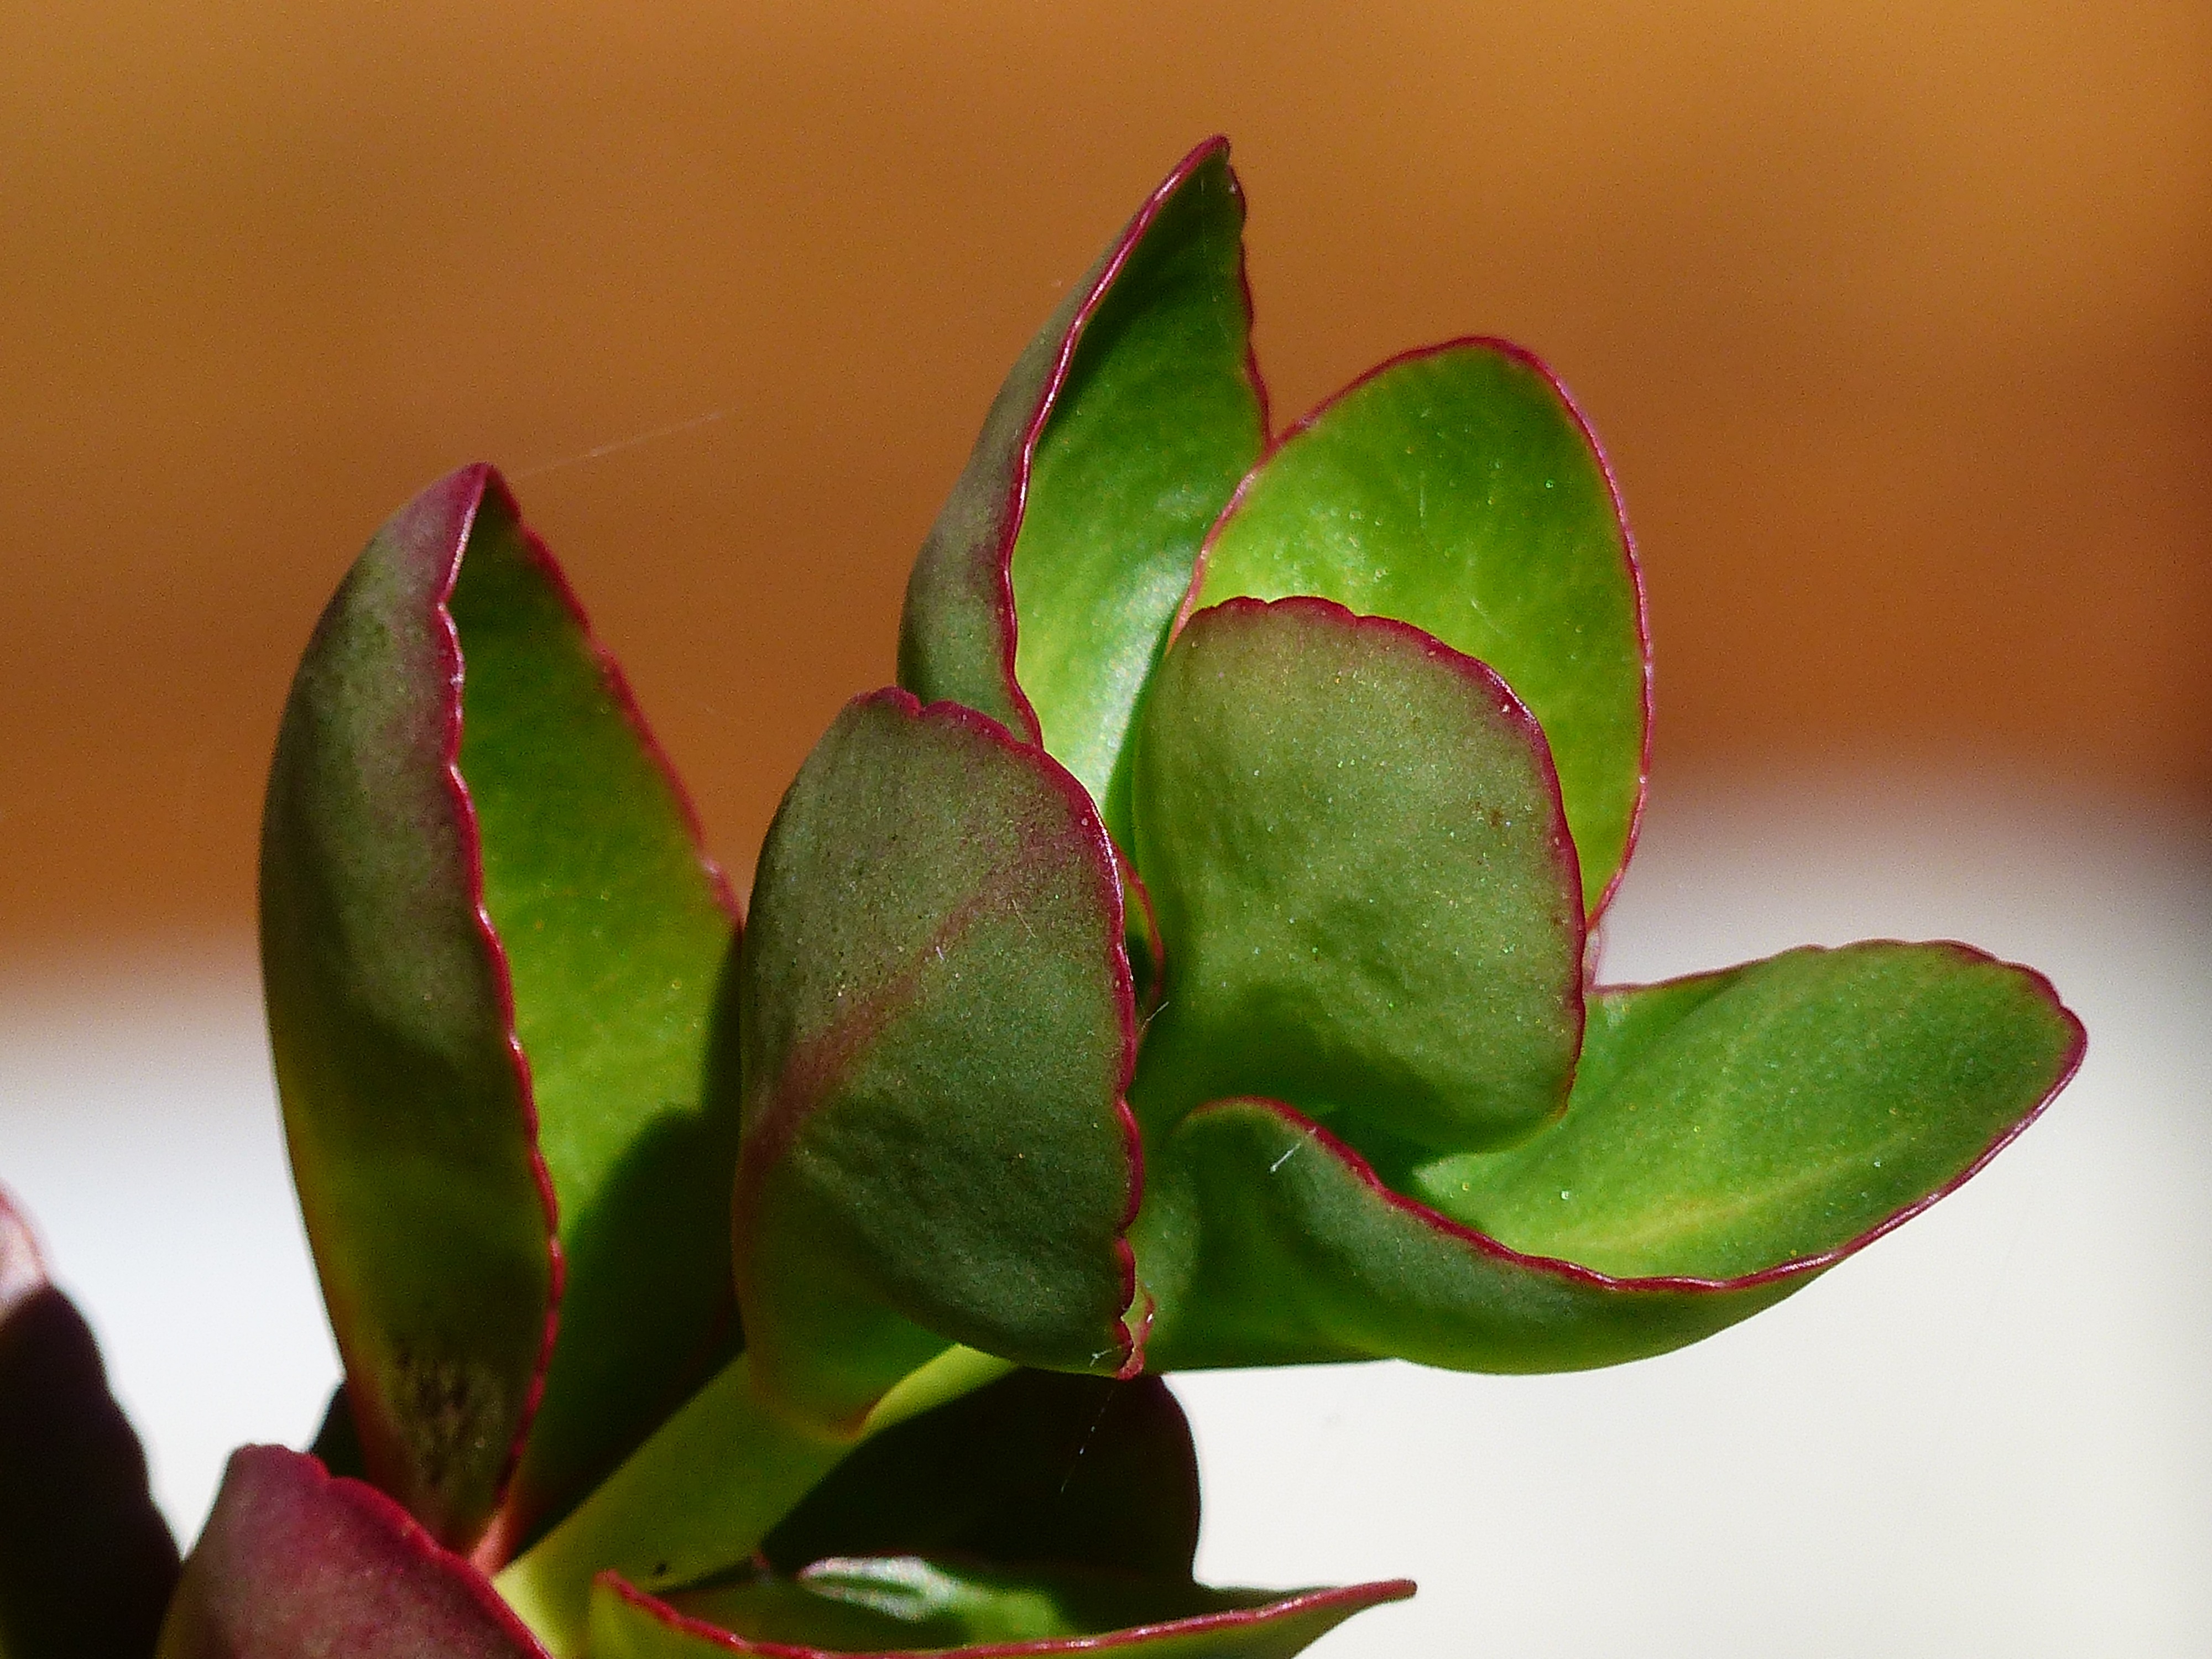
branch, blossom, plant, leaf, flower, petal, green, red, macro, indoor, botany, flora, close up, leaves, bud, back light, macro photography, flowering plant, sun light, plant stem, land plant, room plants